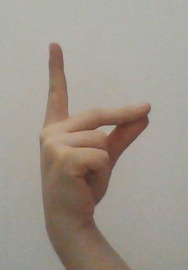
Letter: ta